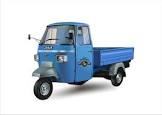
Vehicle type: Auto Rickshaws